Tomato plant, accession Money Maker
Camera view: bottom (45 deg); turntable rotation: 30 degrees
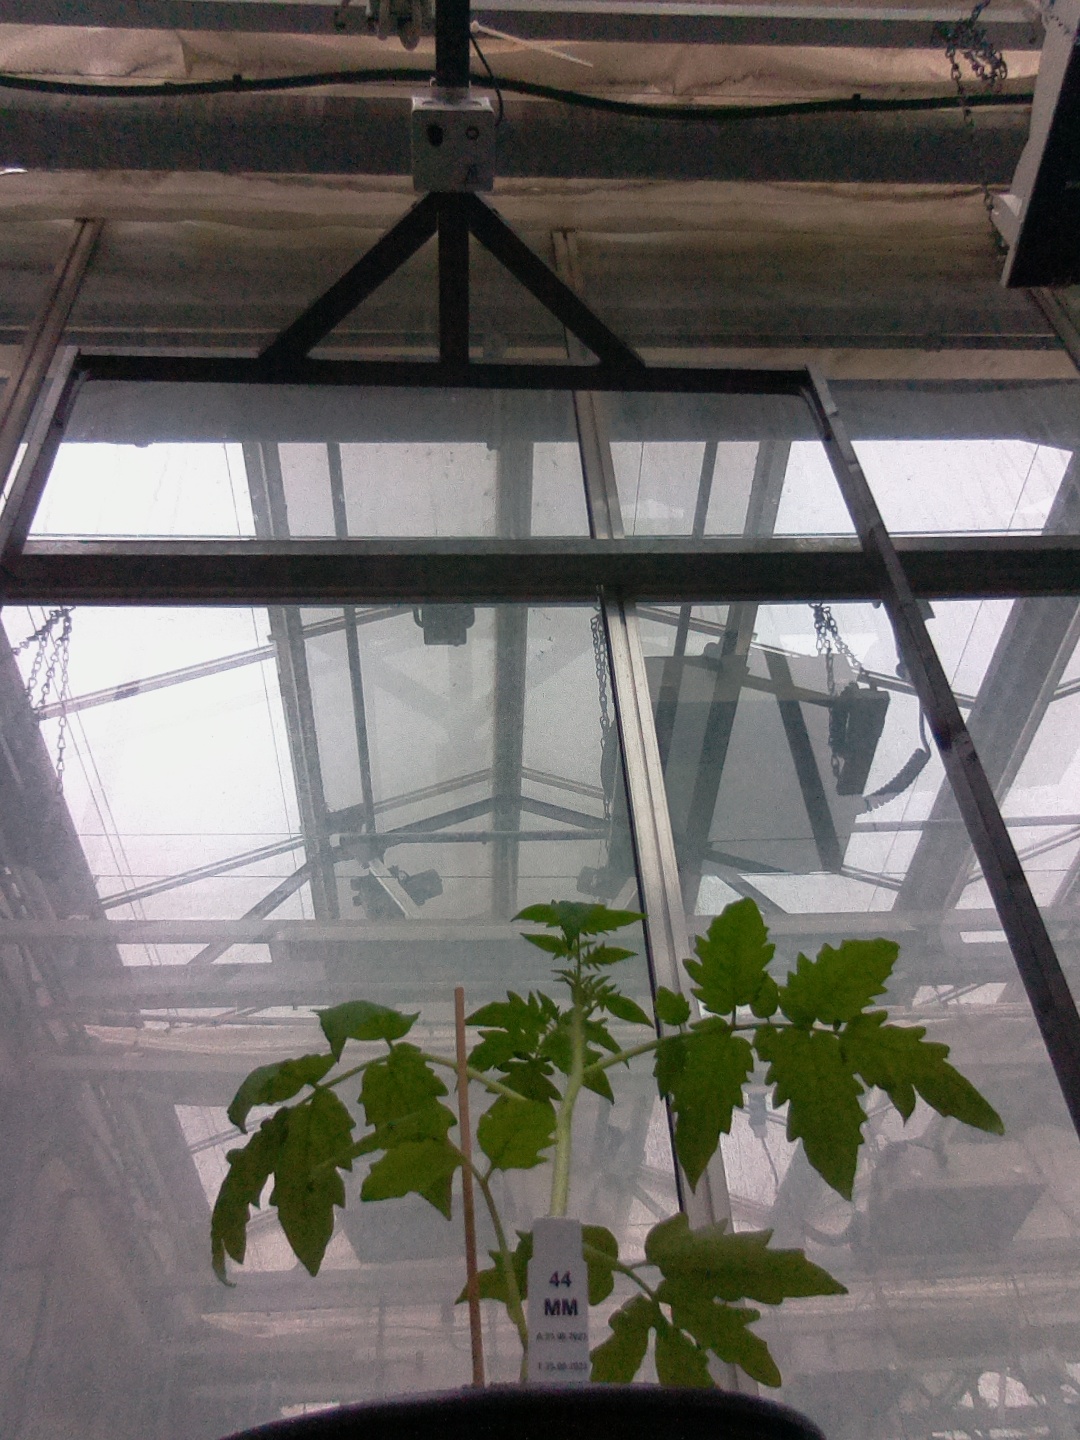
BBCH growth stage 13: 6 of true leaves visible